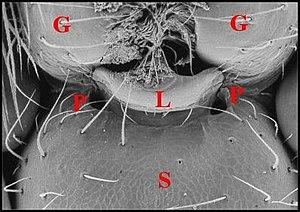
Les deux orifices ou pores labiosternaux de Plato juberthiei
La glande labiosternale est un organe prosomatique qui caractérise la famille des Theridiosomatidae. Situé au-dessous du cerveau dans la partie ventrale du prosome ou céphalothorax, il s'ouvre extérieurement sur le sternum par un pore que précède le labium